Xhemahallë complex

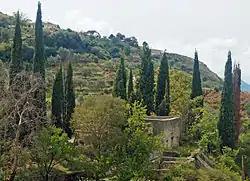
Ruins of the mosque

The Xhemahallë Complex is a Cultural Monument of Albania, located in Delvinë. The mosque of the complex is thought to be the first "King type" mosque in Albania. Built in 1682, it one of the first mosques built for the local pasha class and is supplied by Llutro's Fountain, a source of water for the mosque itself as well as the adjoining madrasa and Turkish bath.